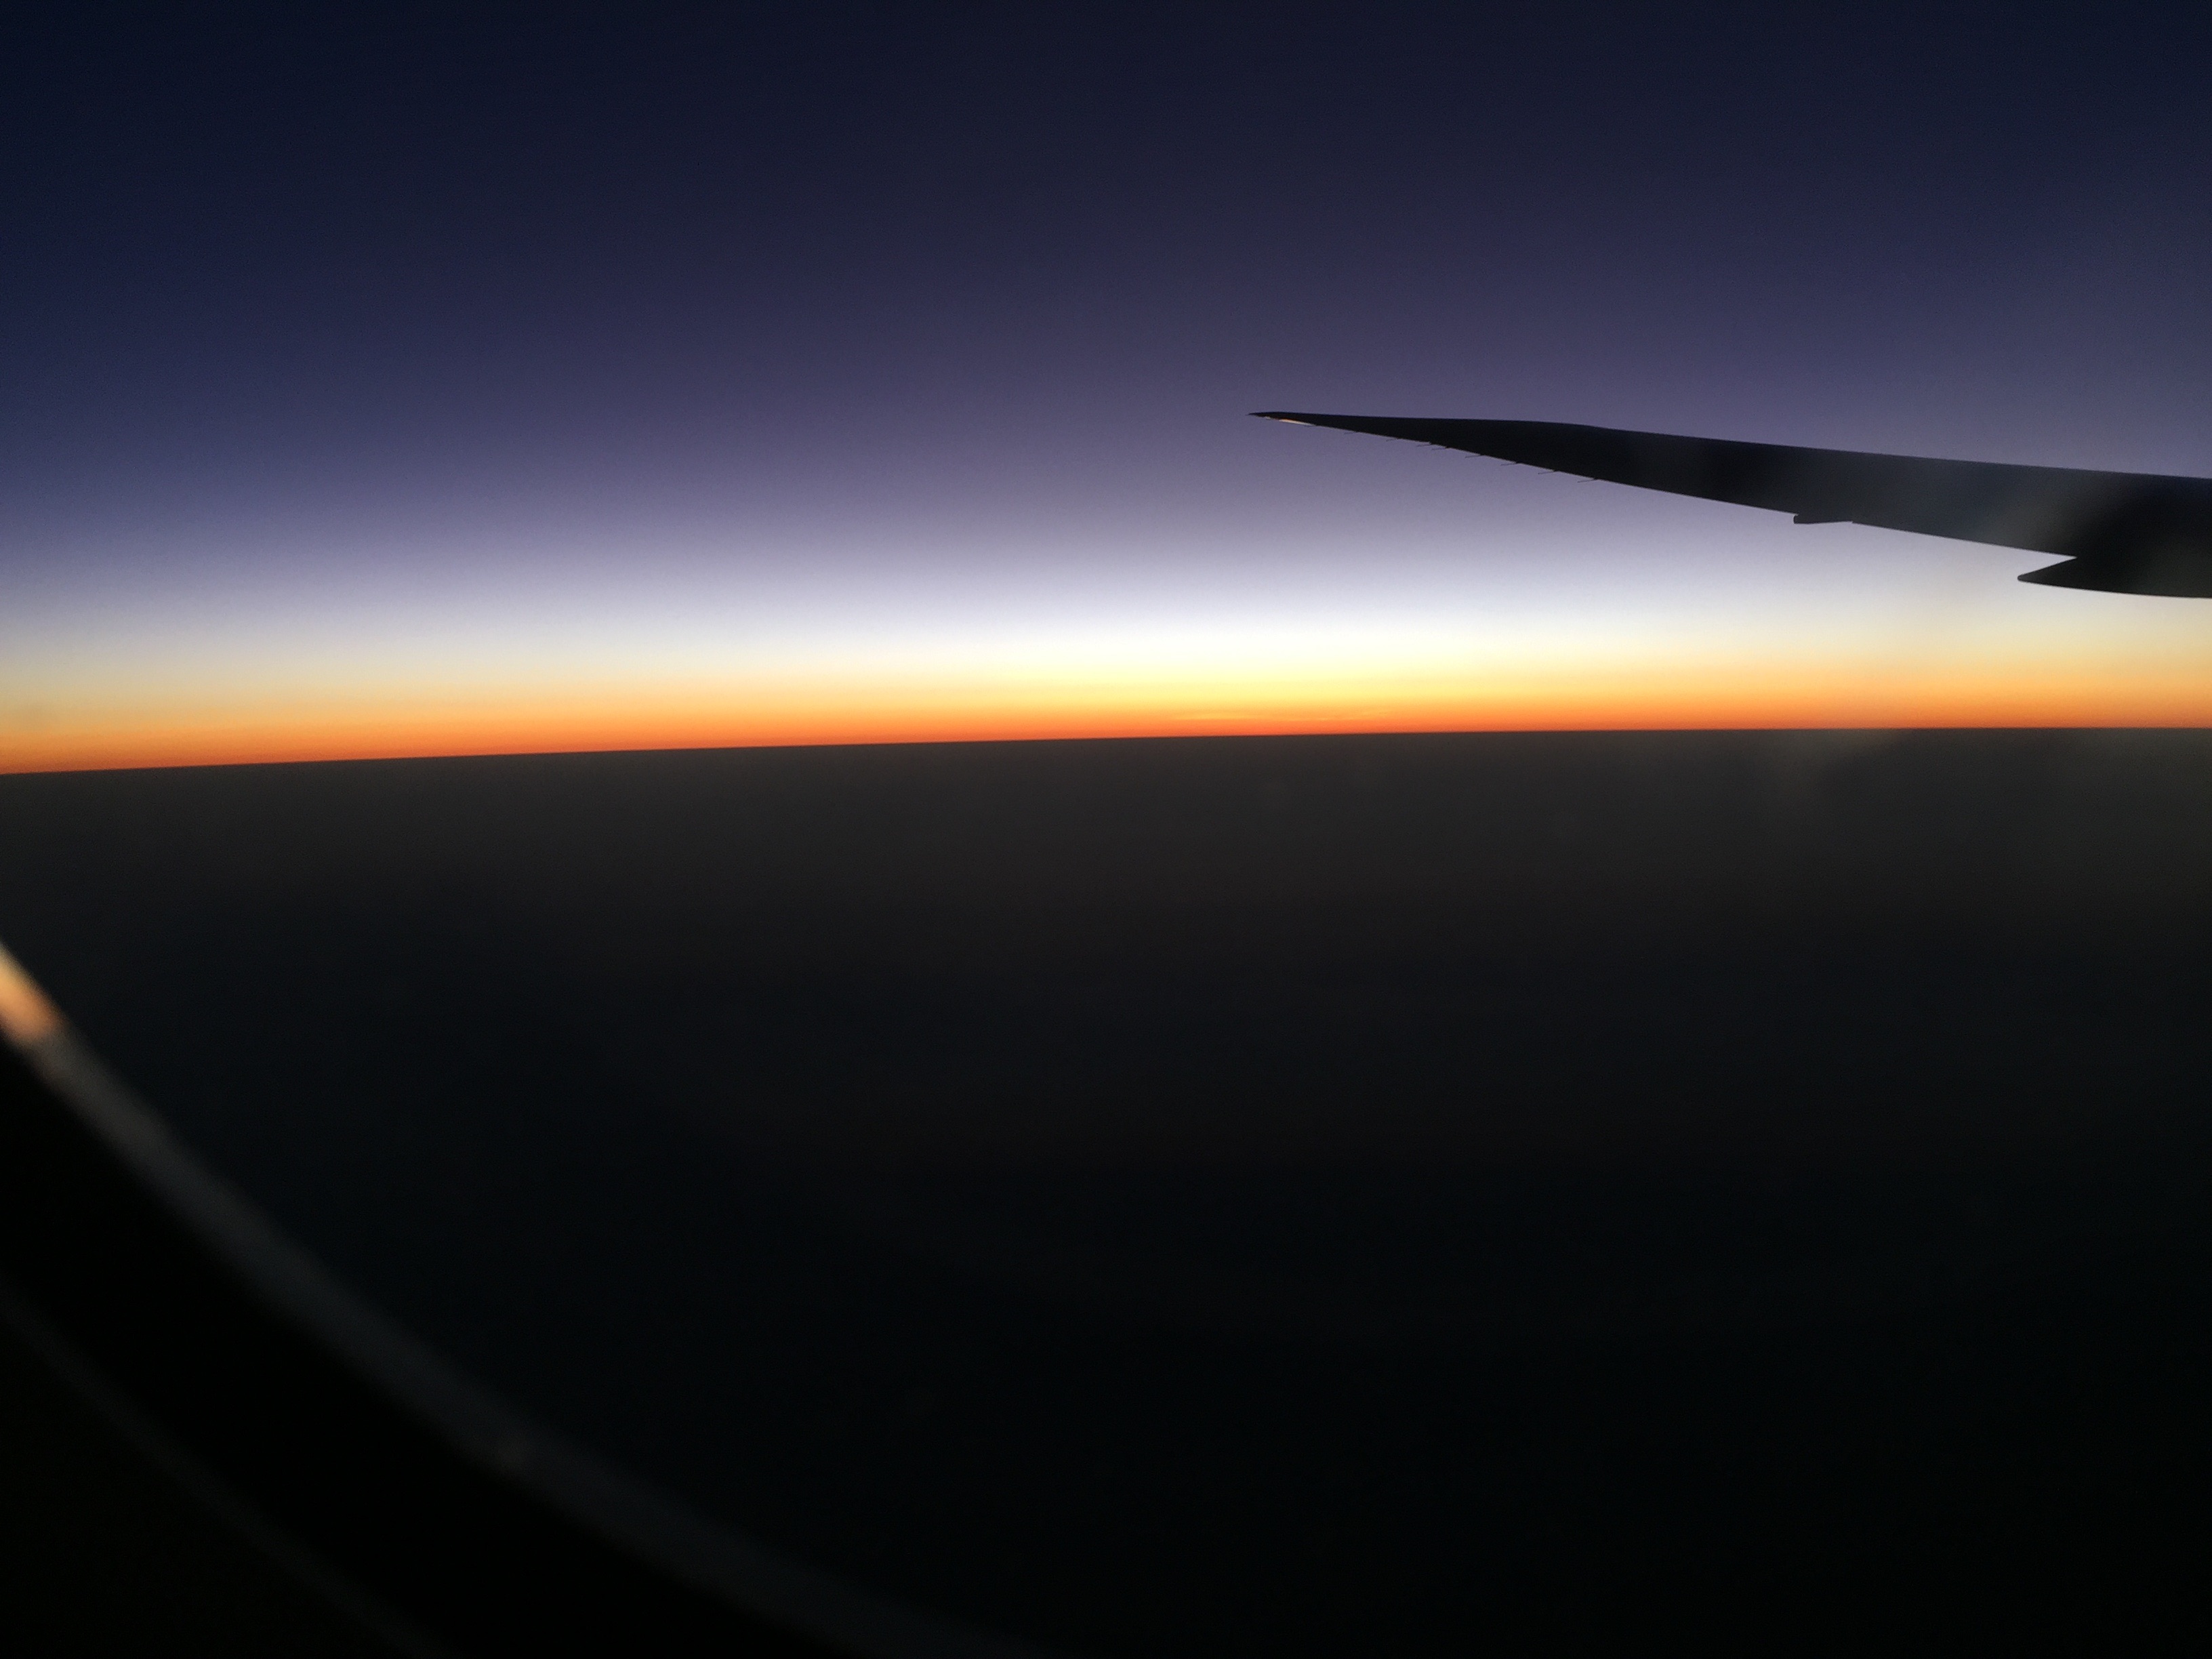
horizon, wing, sunset, atmosphere, airplane, aircraft, vehicle, aviation, flight, atmosphere of earth